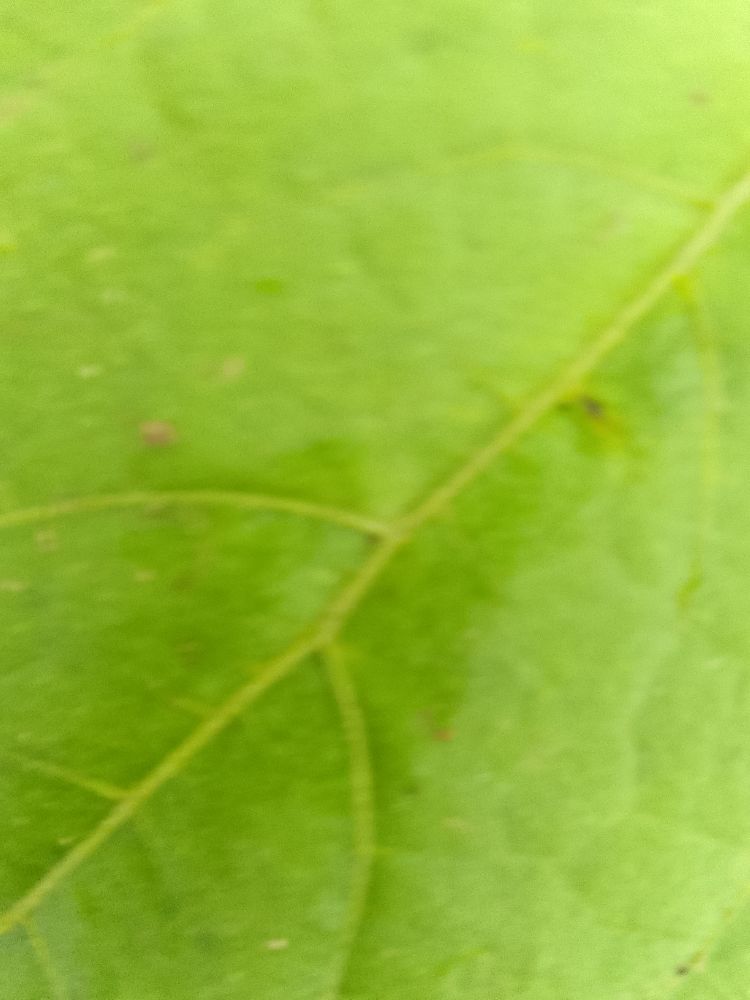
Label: healthy